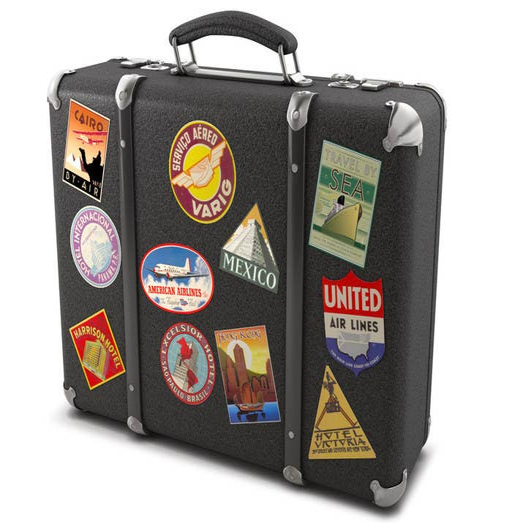
a good suitcase can make or break someone 's trip .